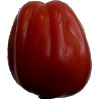
Label: Tomato Heart 1